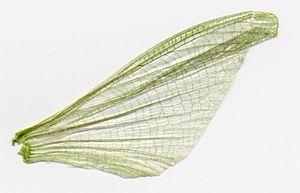
Aile d'insecte trouvée dans la Baie Laspinsky